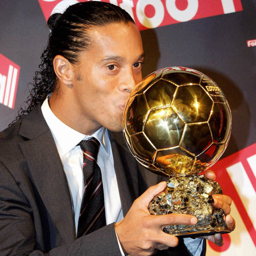
soccer player poses with his trophy after being awarded as award , for best football player of the year .